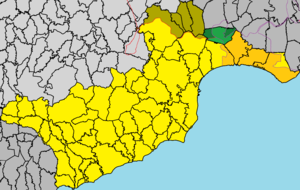
Pérgamos est un village de Chypre de plus de 193 habitants.